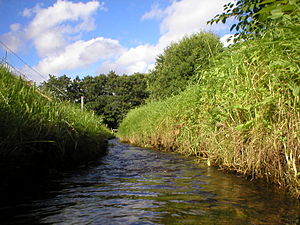
Balbæk
Balbæk
Balbæk, Ballebæk eller Ballbek er navnet på en lille å og en eng beliggende nord for Sønder Smedeby og vest for Frørup Bjerge i Lusangel i Sydslesvig. Åen udspringer ved Nørreskov og munder efter 500 meter ud i Tingvad Å, som munder i Trenen.